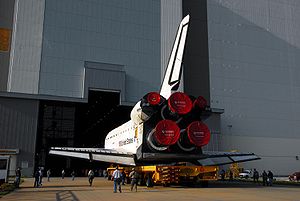
STS-126 / Missionen / Rumfærgen lander – Missionen er slut
STS-126 var rumfærgen Endeavour's 22. rummission opsendt d. 14. november 2008 kl. 7:55 pm EST – d. 15. november kl. 01:55 dansk tid og vendte tilbage d. 30. november 2008 4:25 pm EST – 22:25 dansk tid.